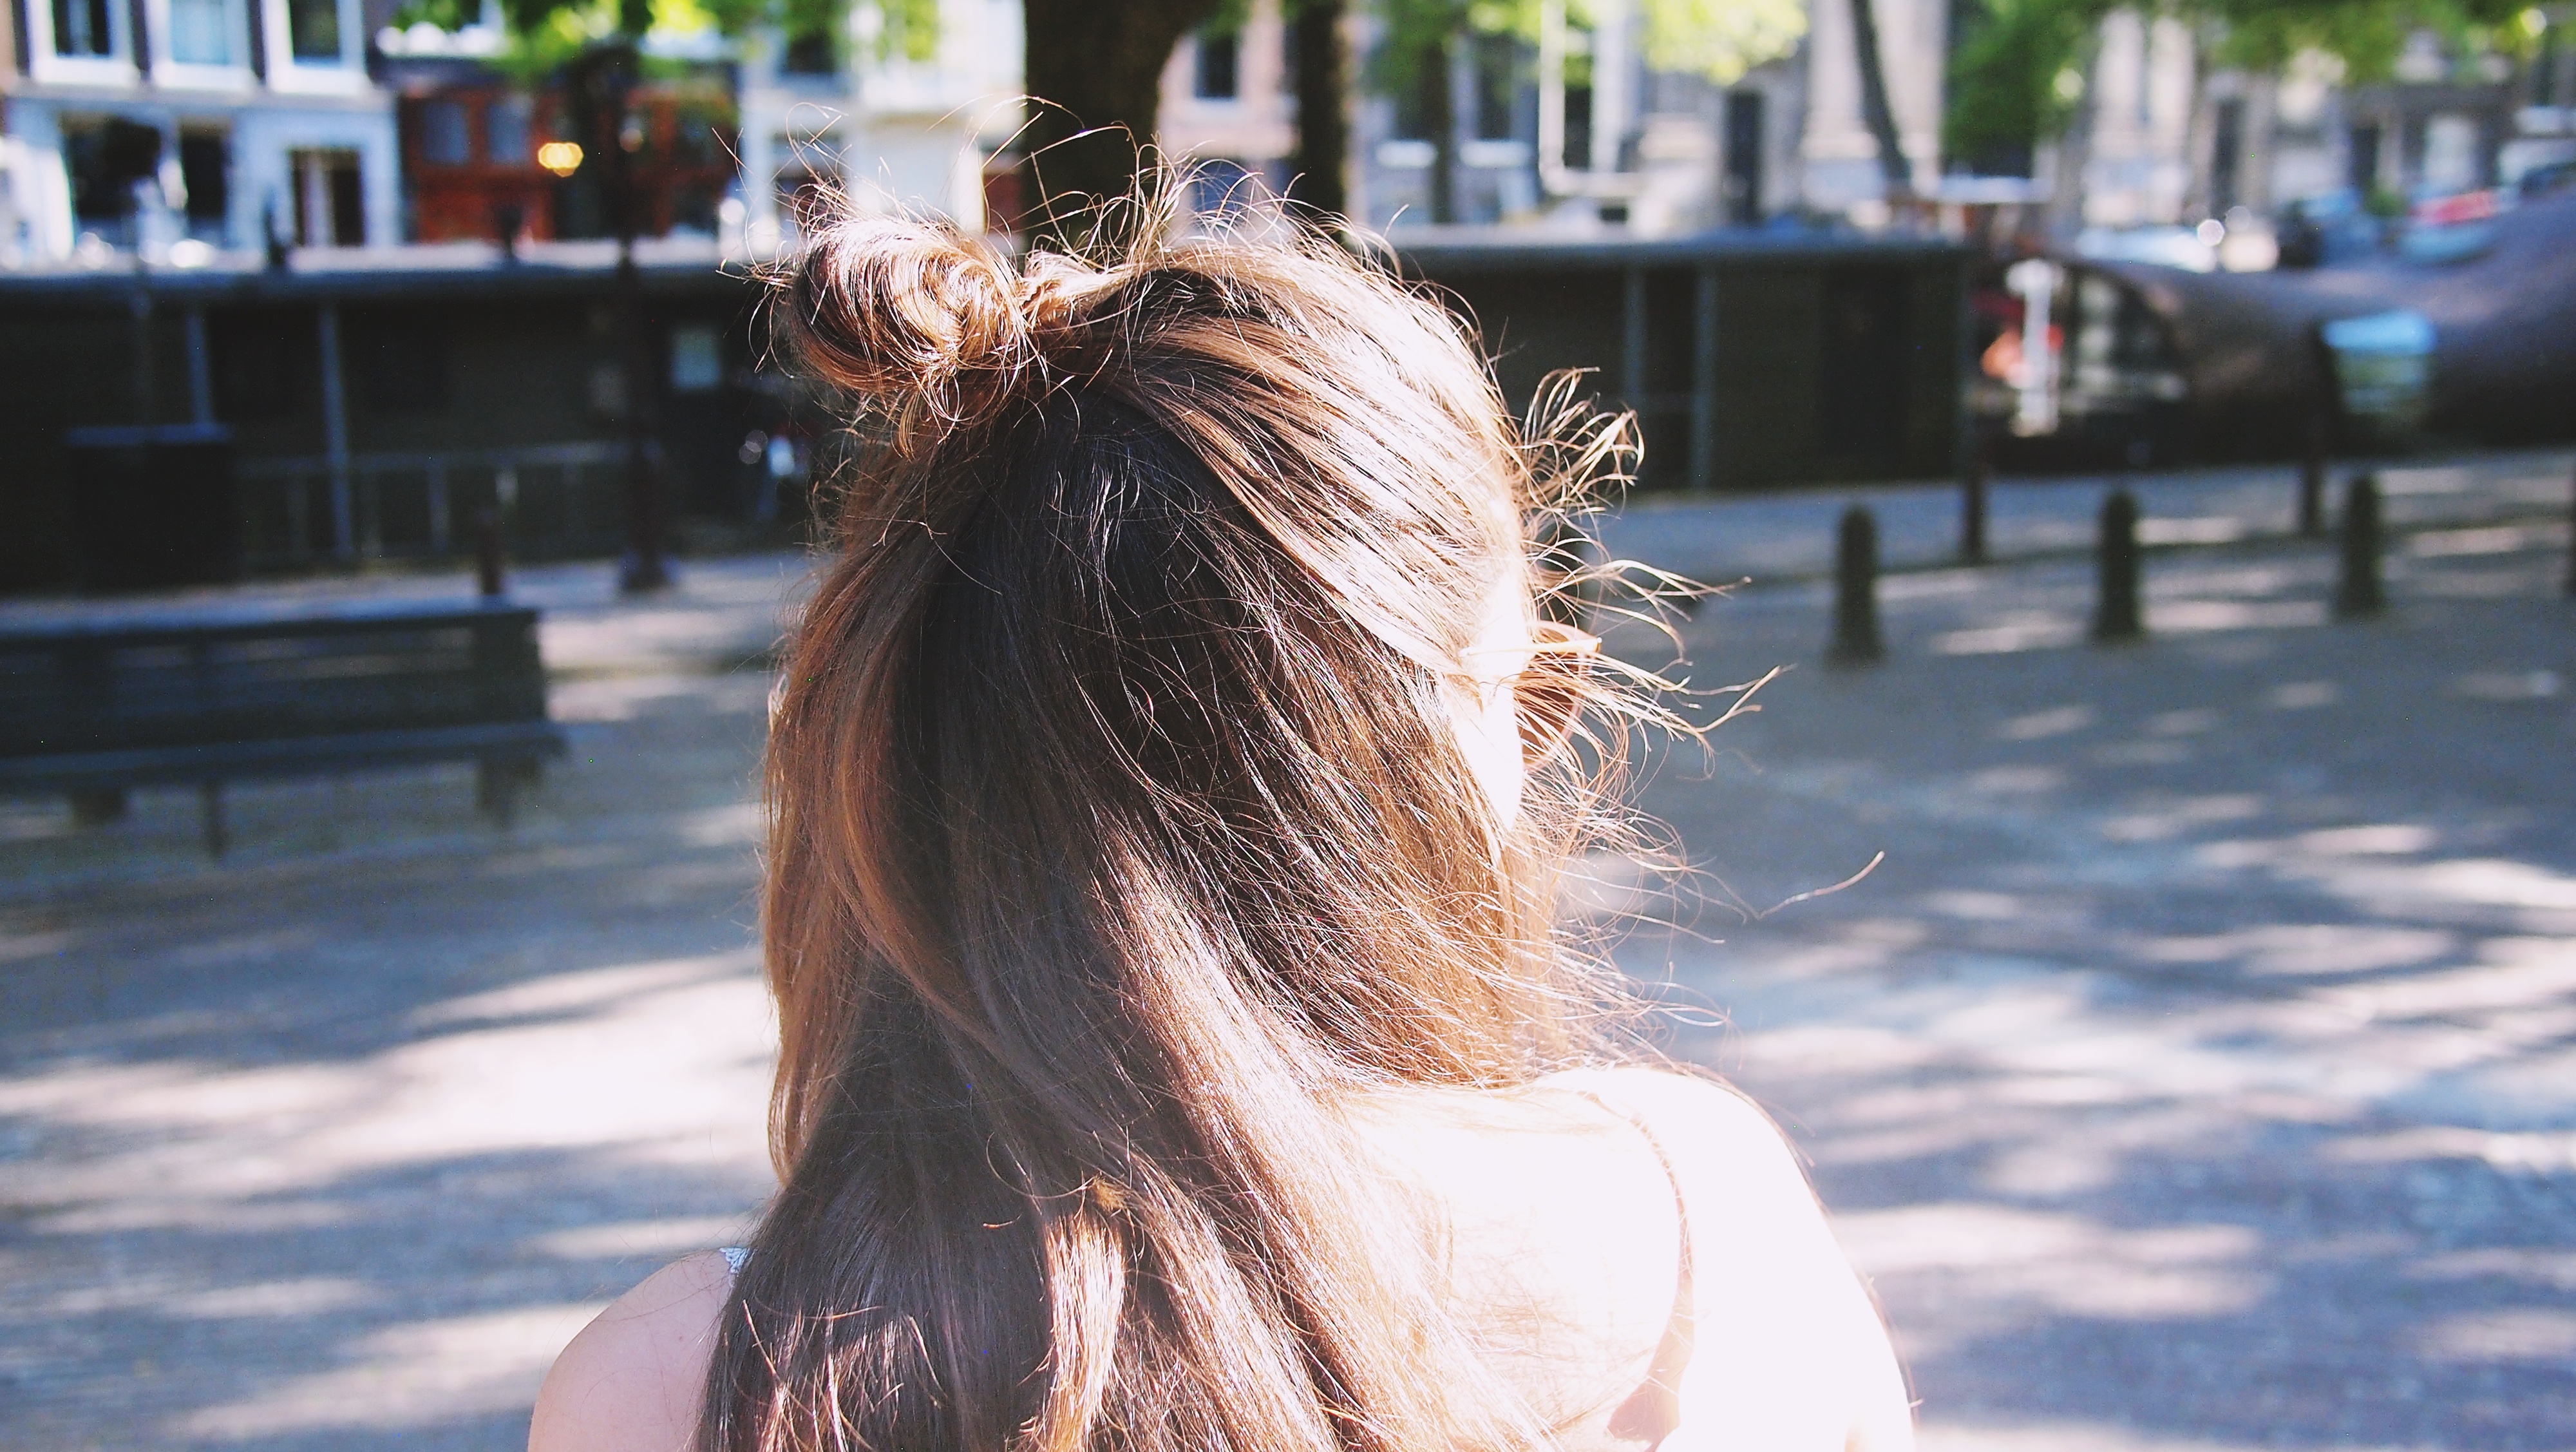
person, girl, woman, hair, model, spring, color, fashion, blue, season, hairstyle, dress, photograph, skin, beauty, blond, interaction